Luisa Moreno

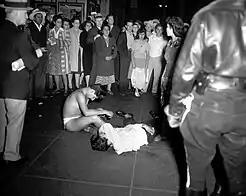
Victims of the Zoot Suit Riots. Moreno was part of a defense committee advocating for the victims of the riots, who were targeted by members of the United States Armed Forces.

Moreno arrived in Florida in early 1936. At the time, the Ku Klux Klan was known for employing terror tactics against labor activists there. Another labor activist and friend of Moreno's, Joseph Shoemaker, had been murdered by the Klan several months before her arrival. The AFL hoped that that Klan would not target Moreno because she was a light-skinned woman, and according to Moreno, the Klan never threatened her while she was in Florida, though a worker did attempt to kill her with an ice pick during a union meeting. It was in Florida that she assumed the professional name "Luisa Moreno". Historian Vicki L. Ruiz theorizes that she adopted the name "Luisa" in reference to Puerto Rican labor organizer Luisa Capetillo, who also organized cigar workers in Florida, and that she adopted the name "Moreno", which means "dark", to contrast with her given name, Blanca Rosa, which means "white rose". According to Ruiz, Moreno's close friends continued to call her "Rosa". Due to her busy schedule and her concerns about the Klan, Moreno left Mytyl with various informal foster families during their time in Florida. While some of these families treated Mytyl well, she later reported that one of her caretakers sexually abused her without Moreno's knowledge.